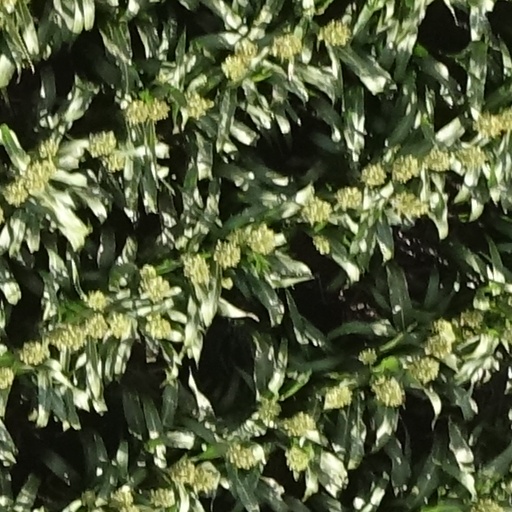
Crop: sorghum